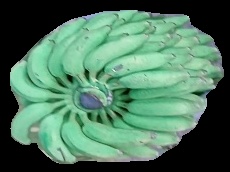
Variety: elakki-bale
Grade: grade1